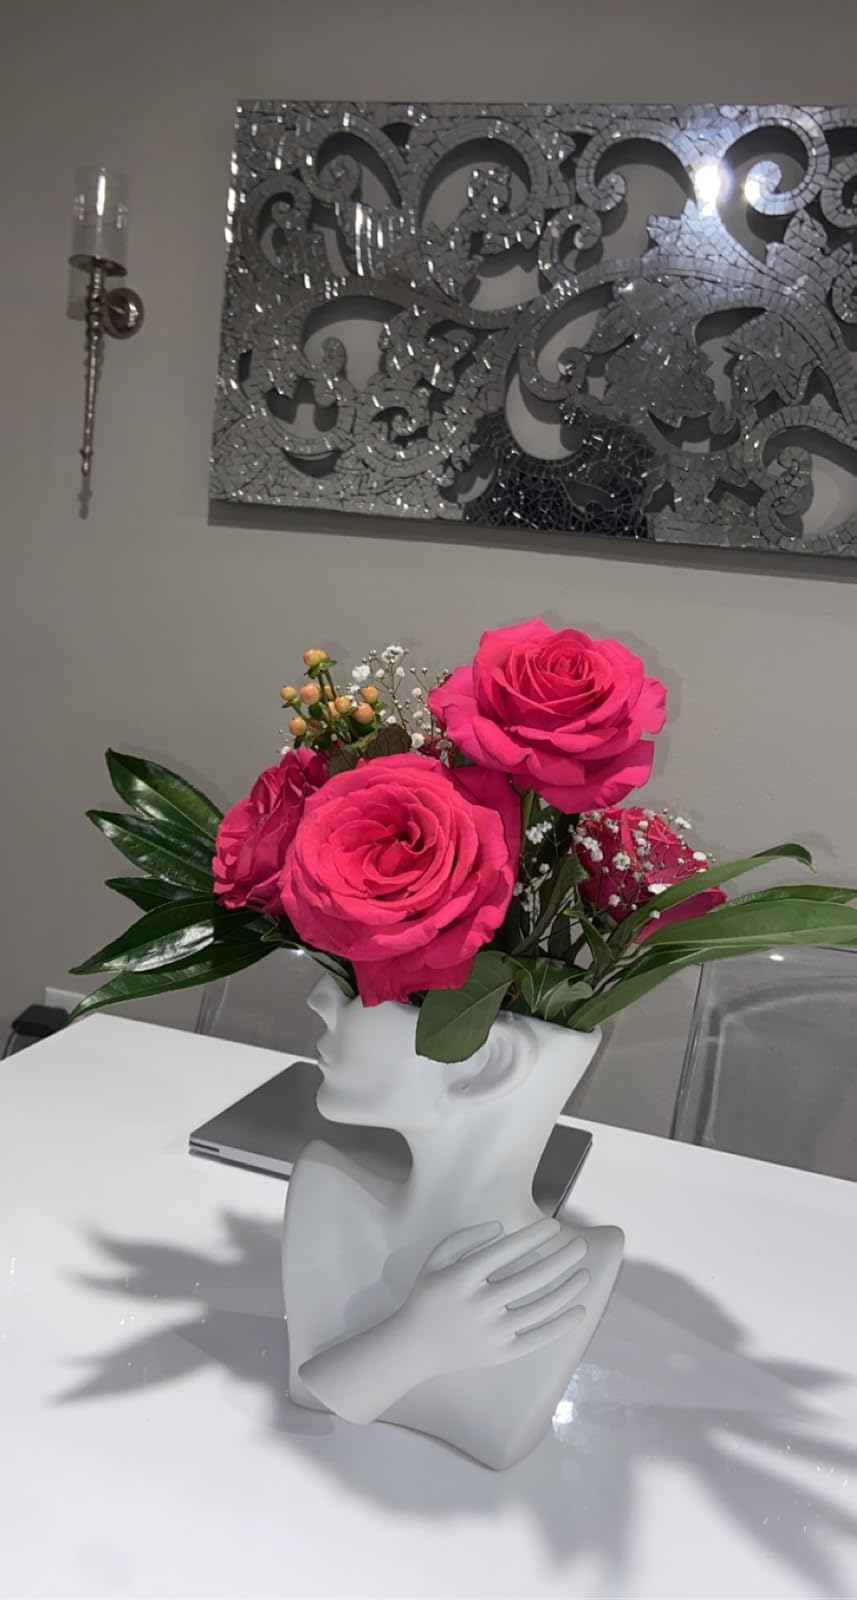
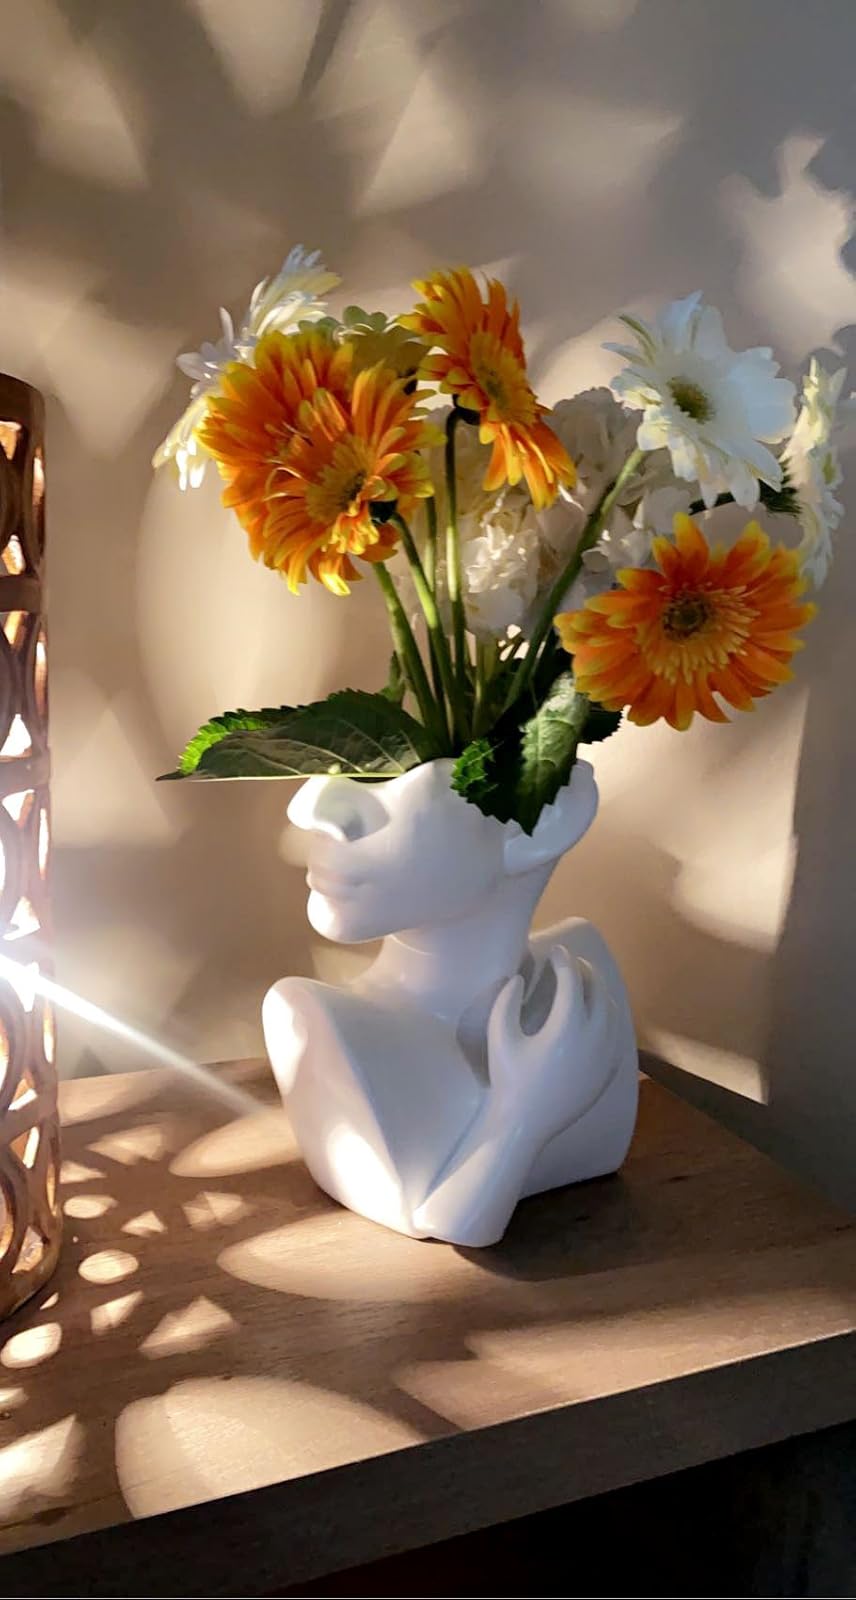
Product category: vase
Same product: yes